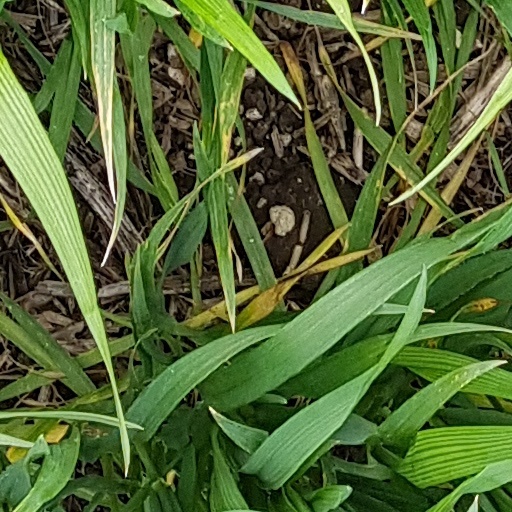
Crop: wheat